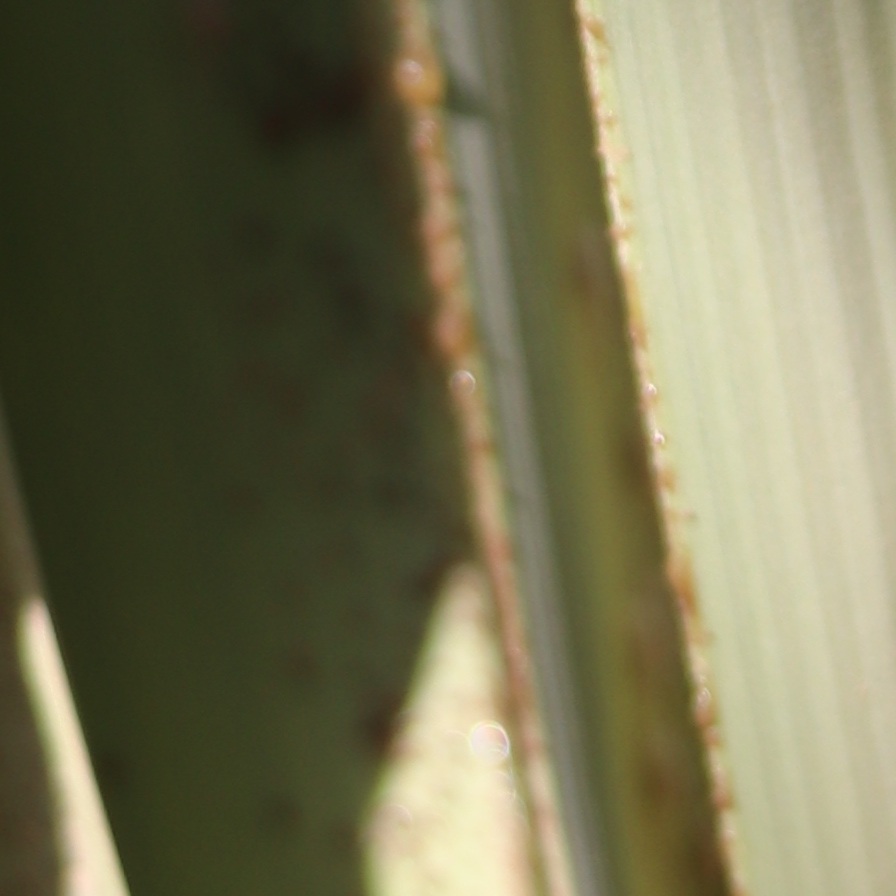
Label: Dubas